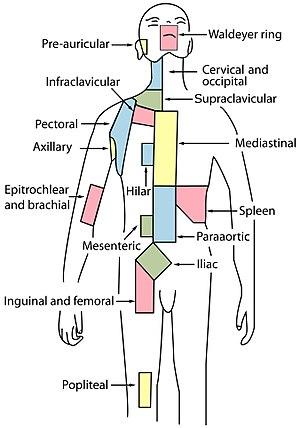
Le lymphome de Hodgkin ou lymphome hodgkinien est un type de lymphome caractérisé par la présence de grandes cellules atypiques, les cellules de Reed-Sternberg.
Le système lymphatique associe deux notions :